Vadhu Budruk

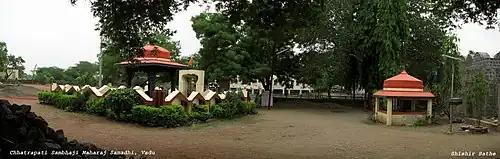
Chatrapati Sambhaji Marahaj's and Kavi Kalash's Samadhi (Mausoleum) at Vadhu

Vadhu Budruk is a village in Shirur tehsil of Pune district.